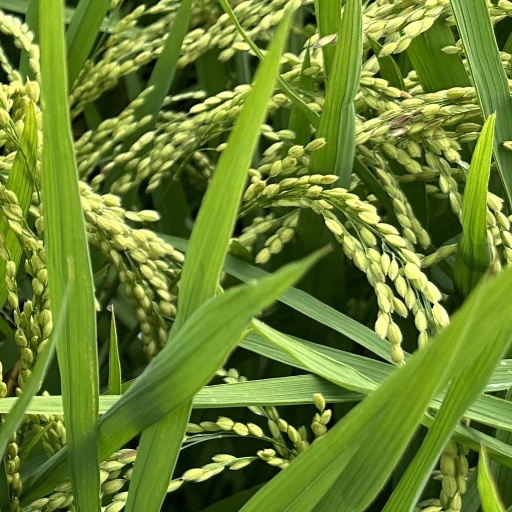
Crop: rice